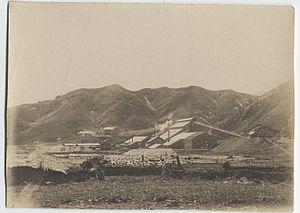
Unsan est un chef-lieu d'arrondissement du Pyongan du Nord, en Corée du Nord, situé à 150 km au nord de Pyongyang.